Alan Irwin

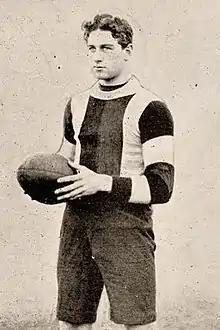
Irwin in 1910

Alan Cavendish Irwin (20 February 1889 – 2 July 1970) was an Australian rules footballer who played for the Essendon Football Club and St Kilda Football Club in the Victorian Football League (VFL).